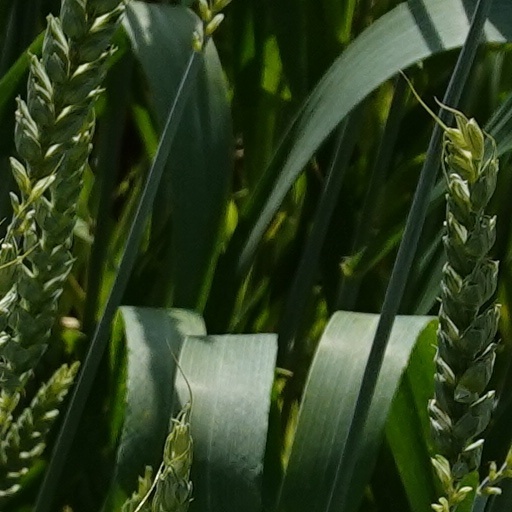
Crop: wheat